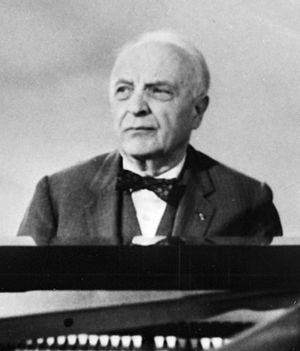
Robert Casadesus, né le 7 avril 1899 à Paris où il est mort le 19 septembre 1972, est un pianiste et compositeur français.